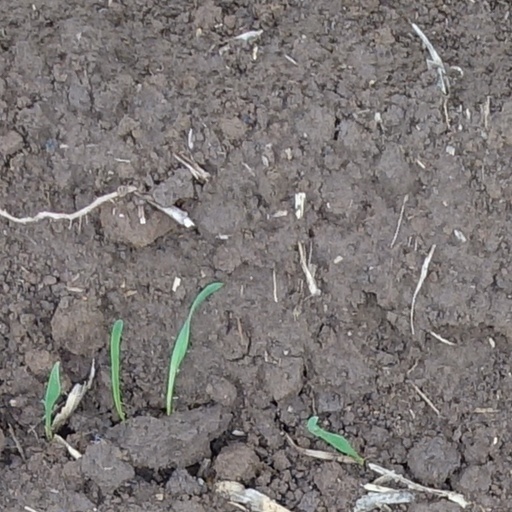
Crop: wheat